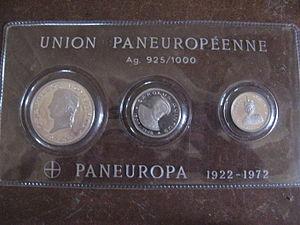
Argent 925/1000 Effigie de Napoléon Bonaparte, Carolus Quintus et Carolus Magnus. 5, 2, et 1 ÉCU
L'Union paneuropéenne internationale est une association fondée au lendemain de la Première Guerre mondiale, en 1926 à Vienne, par le comte Richard Coudenhove-Kalergi qui a publié en 1923 son livre-manifeste Paneuropa où il préconise la création d'une union des États européens, union qui lui semble le seul moyen d'éviter que se reproduise la catastrophe de 14-18 : « L'Europe, dans son morcellement politique et économique, peut-elle assurer sa paix et son indépendance face aux puissances mondiales extra-européennes qui sont en pleine croissance ? »